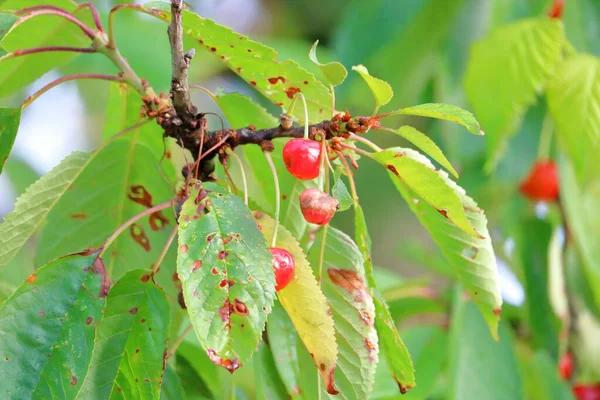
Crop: cherry
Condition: spot